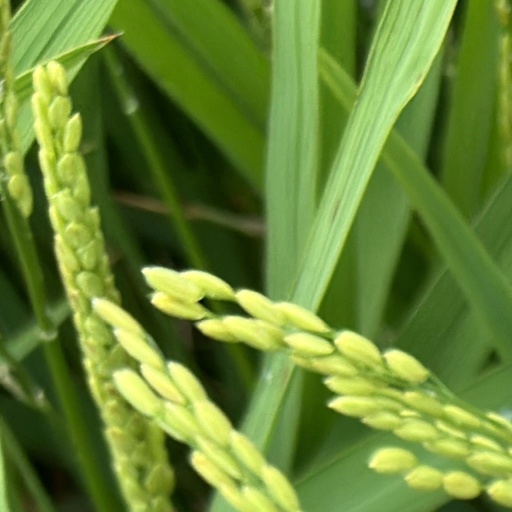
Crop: rice